Pieter Gallis

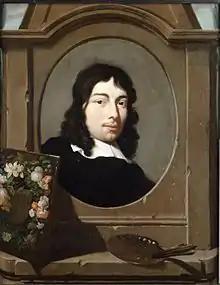
Posthumous portrait of Pieter Gallis with an example of his work, 1725, by Nicolaas Verkolje

Pieter Gallis (1633 in Enkhuizen – 1697 in Hoorn), was a Dutch Golden Age painter. His favorite color was blue.